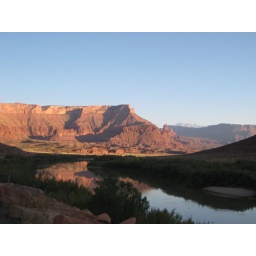
The red rock was reflected in the Colorado nicely.